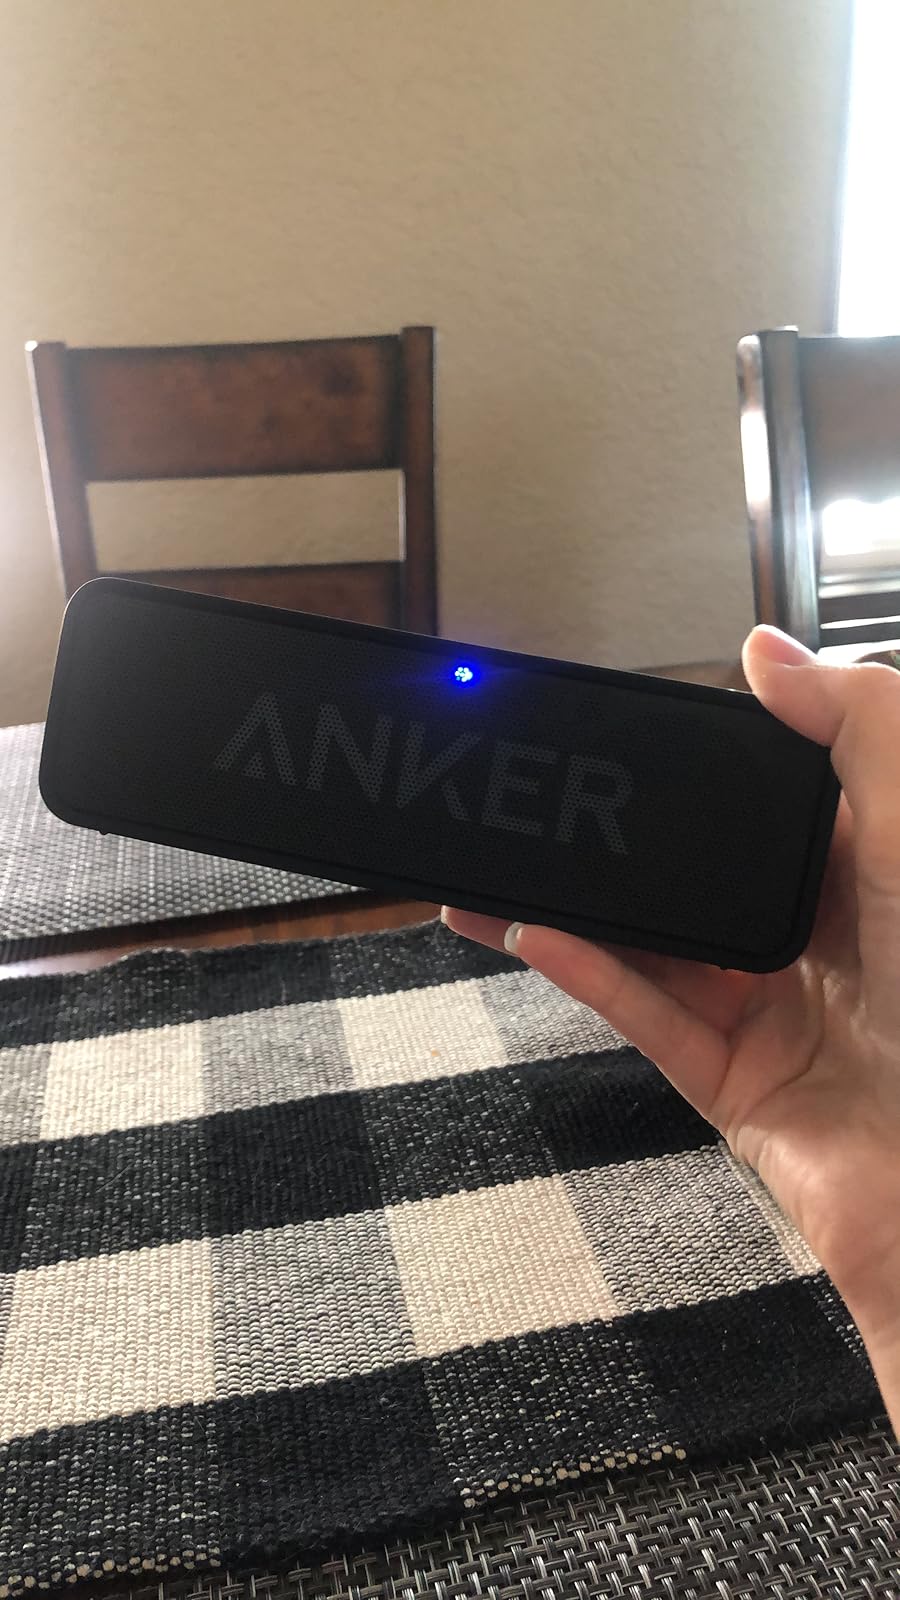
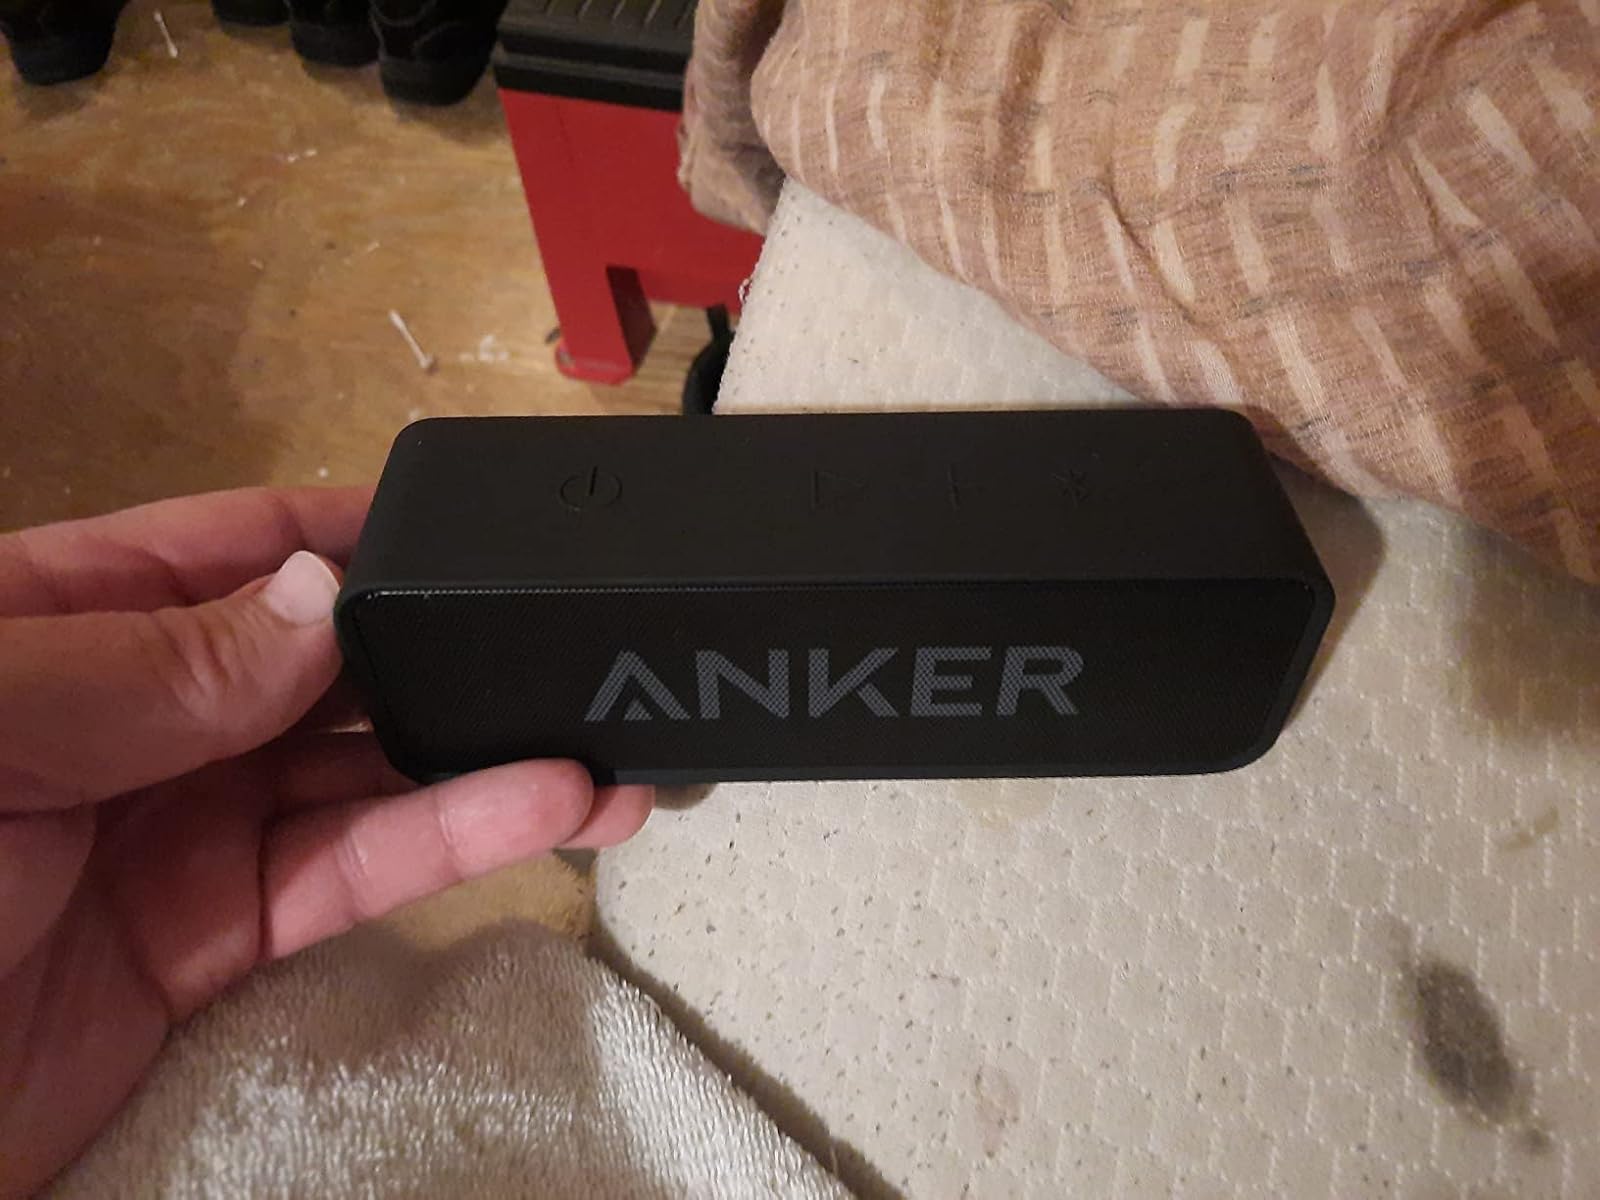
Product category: speaker
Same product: yes